2019 Algerian Cup final

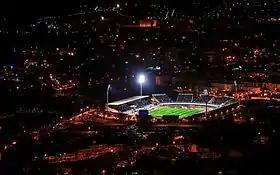
Mustapha Tchaker Stadium hosted the final

The 2019 Algerian Cup Final was the 55th final of the Algerian Cup. The final took place on June 8, 2019, at Mustapha Tchaker Stadium in Blida with kick-off at 17:00 between CR Belouizdad and JSM Béjaïa, The latter is the first club from a bottom level to reach the final since 2005–06. CR Belouizdad achieved their eighth title in their history with a 2–0 win. Due to the difficult political conditions in Algeria and for the first time in the history of the Algerian cup final, the president of the country does not hand over the cup to the winning team, where he was handed over by the Minister of Youth and Sports Raouf Salim Bernaoui.